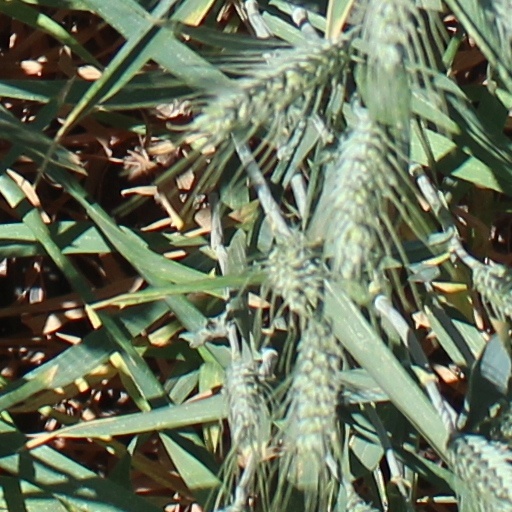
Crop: wheat